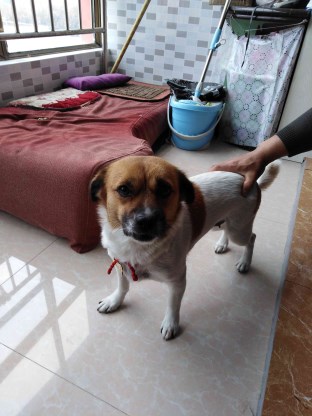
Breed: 3336-n000121-chinese_rural_dog